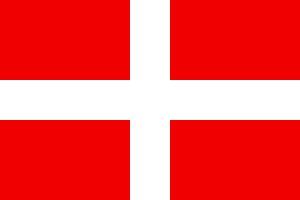
Le nationalisme savoyard caractérise divers mouvements culturels ou politiques ayant pour but la reconnaissance d’un particularisme concernant la région historique de la Savoie, constituée des deux départements français actuels de la Savoie et de la Haute-Savoie, héritière de l'ancien duché de Savoie.